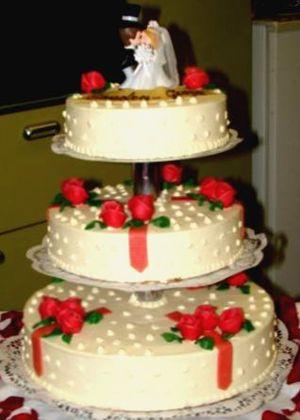
Une pièce montée est, selon le Dictionnaire de l'Académie française, une « pâtisserie de grande taille, dressée de manière à servir d'ornement et imitant souvent des formes architecturales ».